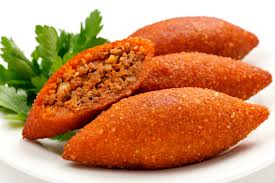
Yemek: icli_kofte